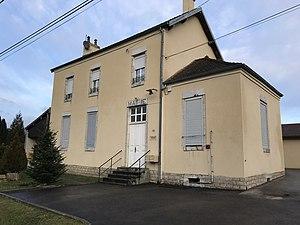
La Bretenière (Jura) en janvier 2018.
La Bretenière est une commune française située dans le département du Jura, en région Bourgogne-Franche-Comté.